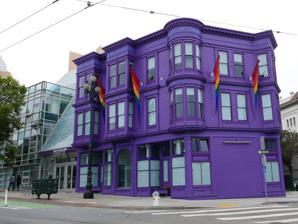
Building: Fallon Building
Country: United States of America
Year built: 1894
Historic building in San Francisco Fallon Building Location 1800 Market Street, San Francisco, California, 94102, U.S. Coordinates 37°46′20″N 122°25′26″W / 37.772355°N 122.423938°W / 37.772355; -122.423938 Built 1894 Built for Carmel Lodge Fallon Architect Edward D. Goodrich Architectural style(s) Queen Anne San Francisco Designated Landmark Designated November 8, 1998 Reference no. 223 Location of Fallon Building in San Francisco County Show map of San Francisco County Fallon Building (California) Show map of California Fallon Building (the United States) Show map of the United States The Fallon Building , also known as the Carmel Fallon Building , is a historic mixed-use building built in 1894 and located in the Castro District of San Francisco, California. It is the home of the San Francisco LGBT Center since 2002. The building has been listed as a San Francisco Designated Landmark since November 8, 1998. History Carmela Fallon, c. 1850 The Fallon Building is located at an intersection corner at 1800 Market Street in San Francisco. The three-story, 6,000-square-foot building was designed by architect, Edward D. Goodrich in a Queen Anne style . The structure was built in 1894 for Carmel Lodge Fallon (she has many variations of name, also known as Maria del Carmen Juana Josefa Cota Fallon, Martina Castro Fallon, or Carmelita Castro Fallon), a Californio entrepreneur and landowner, she had inherited land in the area of Soquel . She was divorced from Thomas Fallon , a United States Army Commander that had conquered the city of San Jose for the United States in 1846, and he later served as the mayor of the city. Fallon was also the niece of José Antonio Castro , the last Mexican Governor of Alta California ; and the namesake of the Castro District and Castro Street. In December 1996, the San Francisco LGBT Community Center purchased the building. The Fallon Building had been subject to decades long debates on architecture preservation, and subject to many remodels. The group, "Friends of 1800 Market Street" was formed by Jim Siegel and others, named after the address of the Fallon Building with the mission of preserving the architectural heritage of San Francisco, among other things. References